Alesana Tuilagi

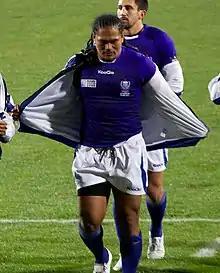
South Africa vs Samoa at 2011 Rugby World Cup

Alesana "Alex" Tuilagi (born 24 February 1981) is a former Samoan rugby player. He is a retired rugby player, currently residing in Fogapoa Savaii and has appeared numerous times for his national team Samoa. He previously played for Parma in Italy and for Leicester Tigers in the Aviva Premiership and more recently Newcastle Falcons.